Ichiban Kasuga

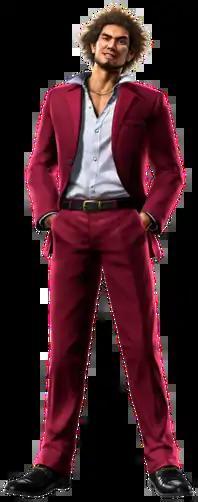
Render of Ichiban Kasuga as he appears in "" (2020)

, also nicknamed , is a main character from Sega's "Ryu ga Gotoku" video game franchise, formerly known internationally as "Yakuza," taking over as the main protagonist of the franchise following the departure of Kazuma Kiryu.